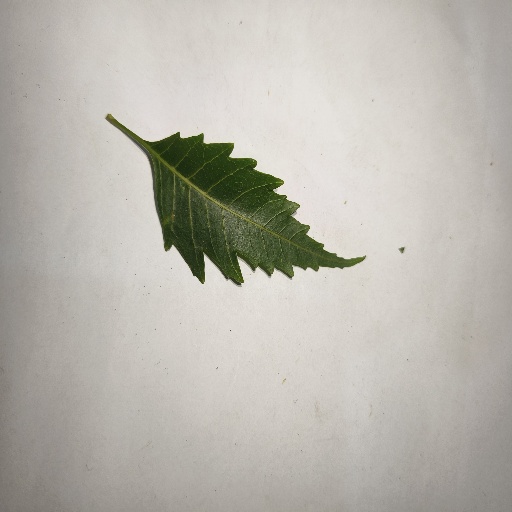
Species: Neem
Leaf condition: Healthy Leaf